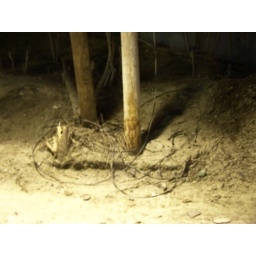
A lamp pole and some wire in a bunch of dirt at night.